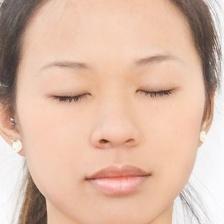
Label: faces